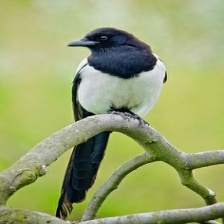
Species: EURASIAN MAGPIE
Scientific name: PICA PICA
ImageNet parent category: magpie